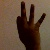
The image shows a hand gesture representing the number 9 in Indian Sign Language.